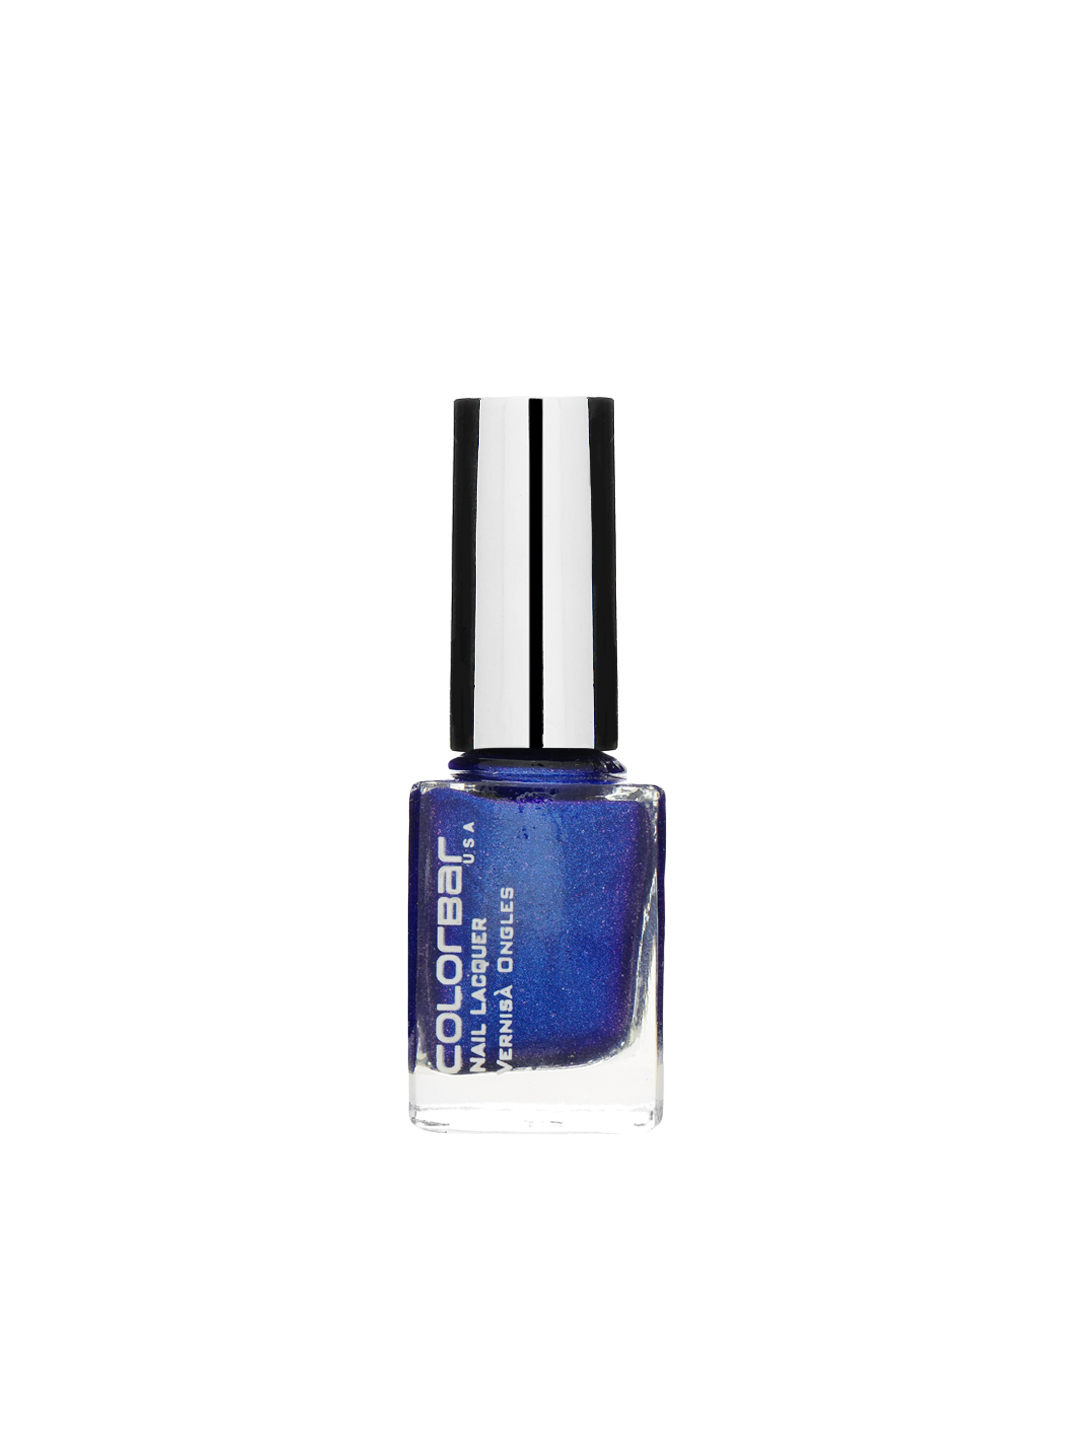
Colorbar Blue Topaz Nail Lacquer 91
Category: Personal Care / Nails / Nail Polish
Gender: Women
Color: Blue
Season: Spring 2017
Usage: Casual